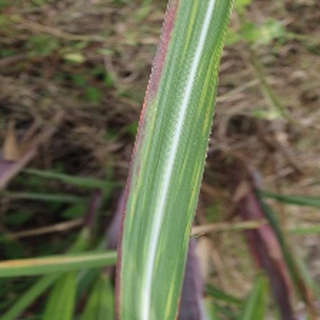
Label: sugarcane_bacterial_blight